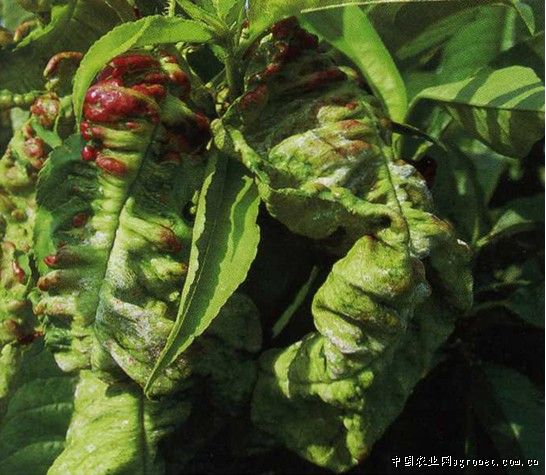
Plant: Peach
Disease: peach leaf curl